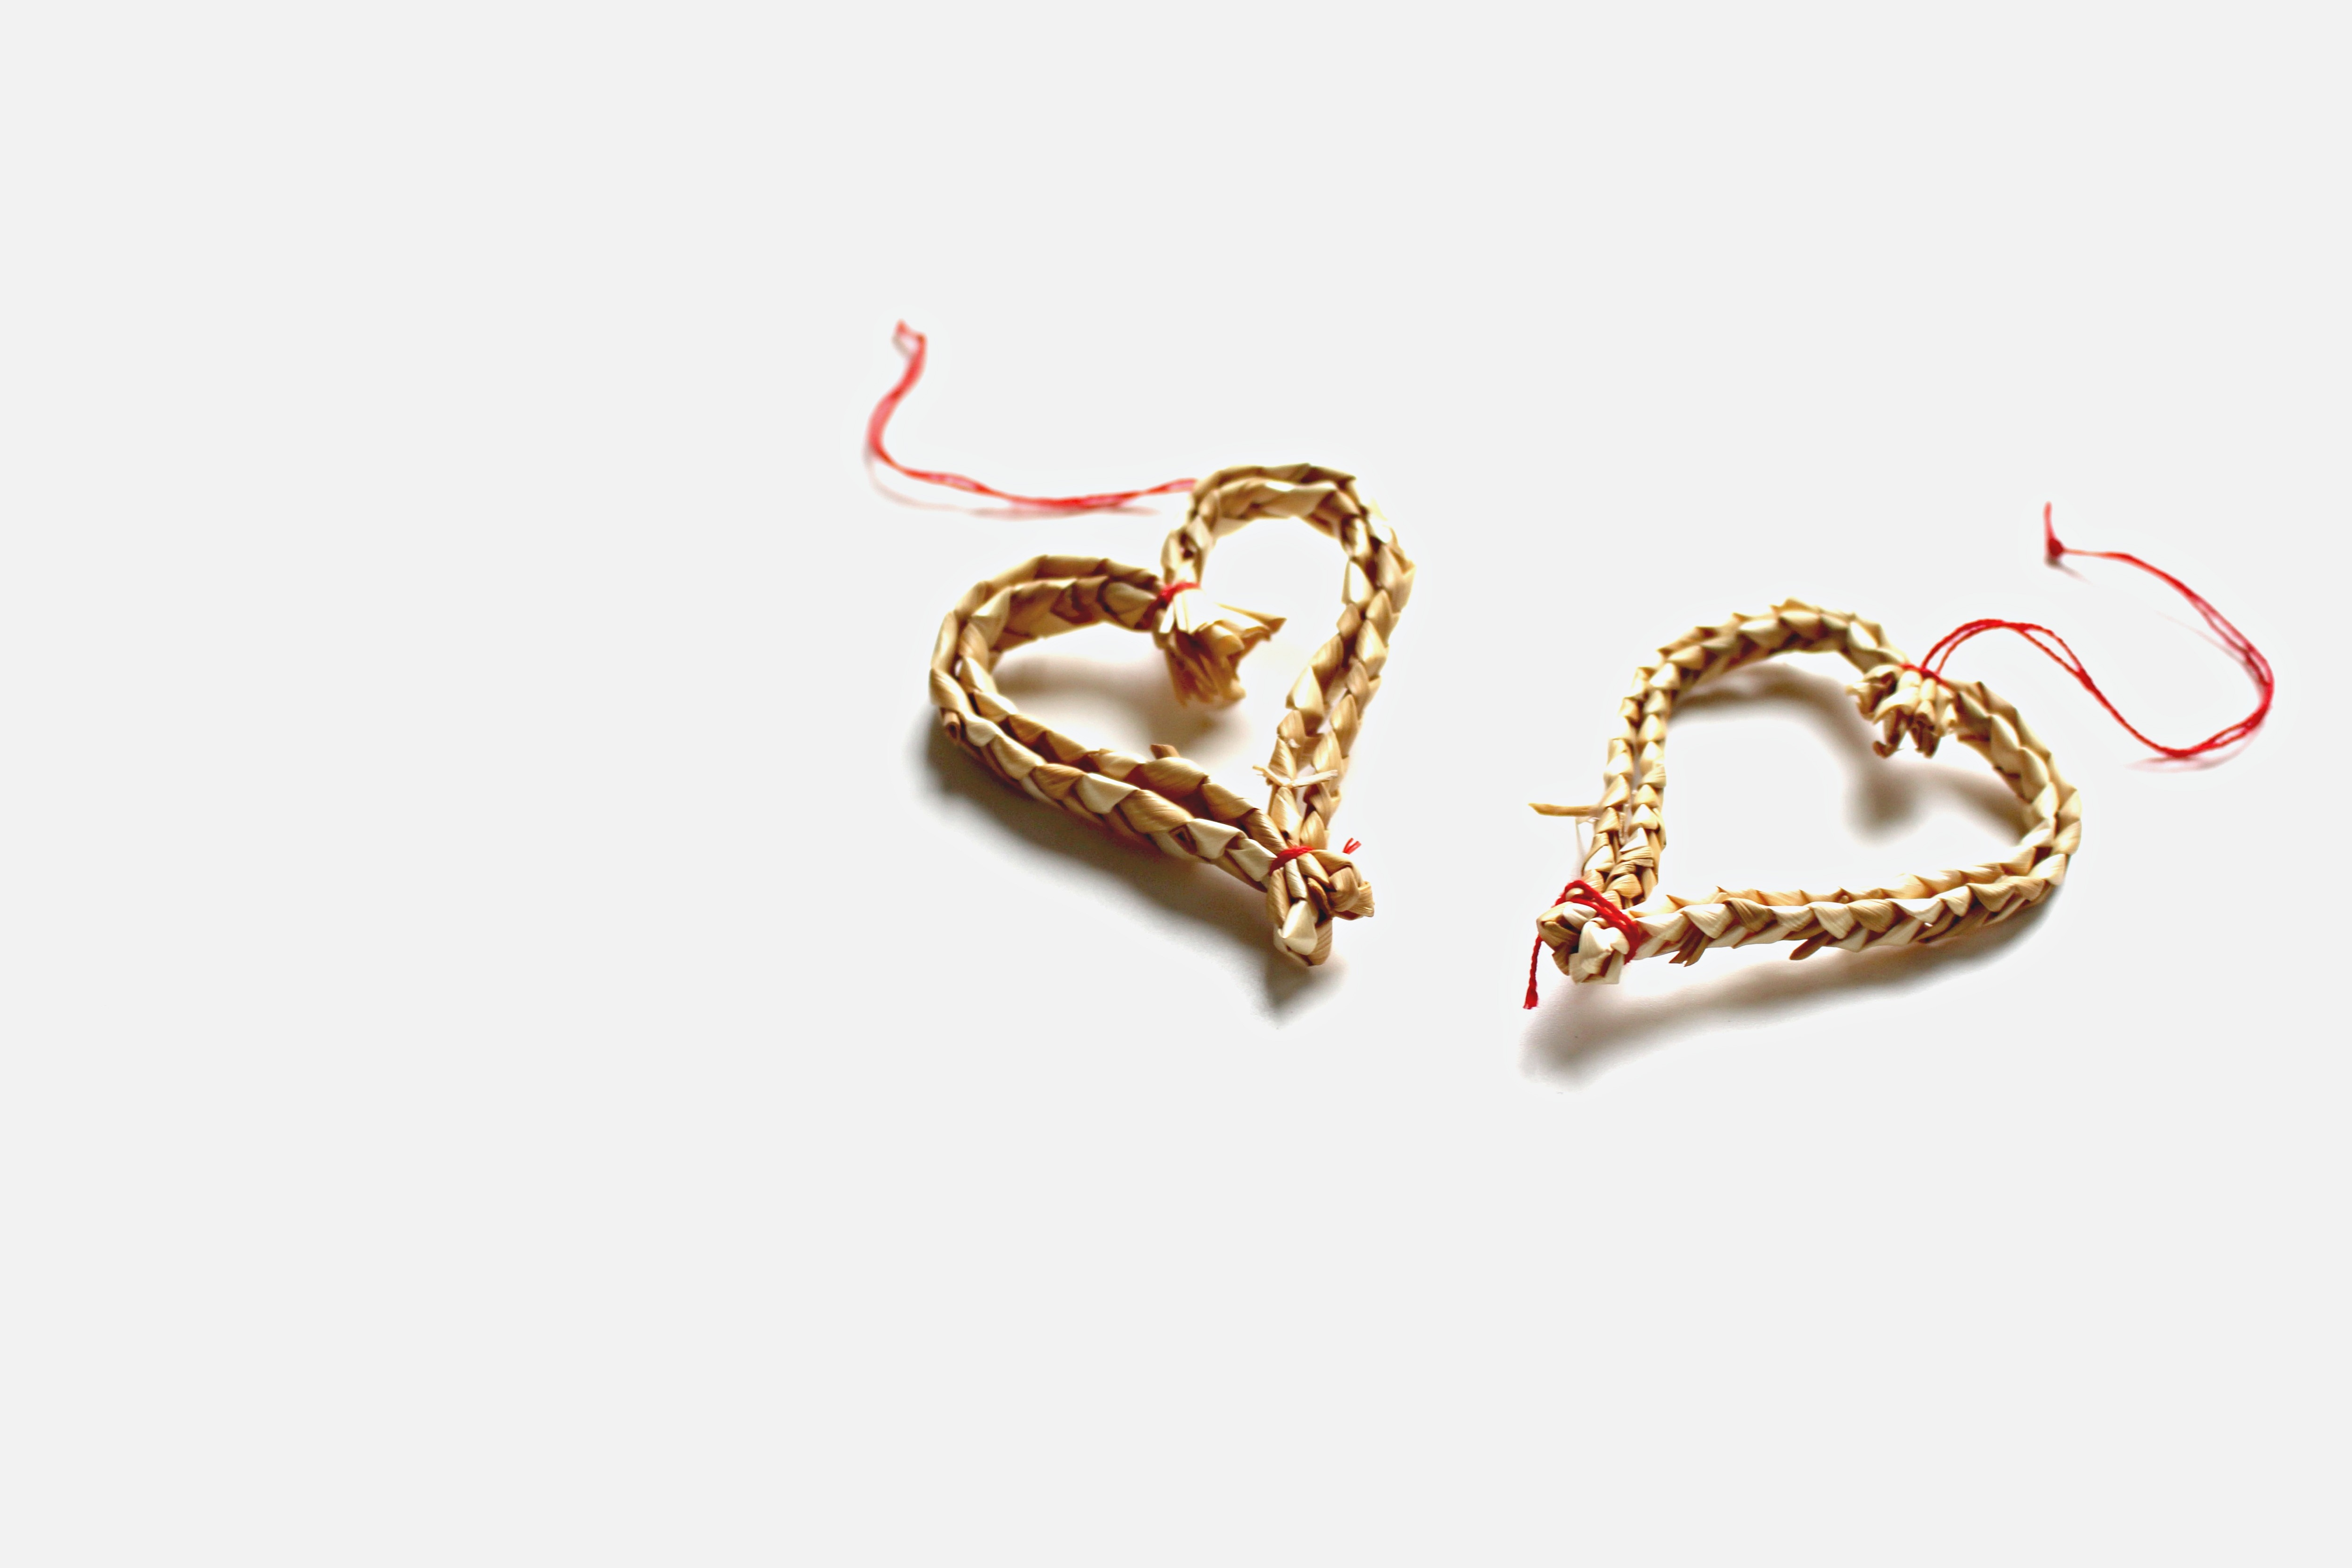
hand, atmosphere, love, heart, decoration, rural, symbol, couple, romance, romantic, two, ear, together, christmas, wedding, marriage, security, deco, bride and groom, christmas time, jewellery, affection, contemplative, earrings, straw, lovers, pair, organ, trust, festive decorations, christmas jewelry, togetherness, for two, emotion, before, marry, valentine's day, by heart, mother's day, promise, fashion accessory, straw hearts